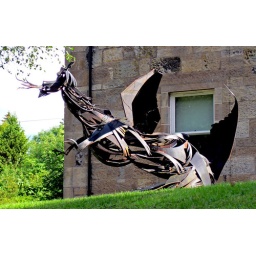
This metalic Dragon sculpture was spotted in the garden of a house in Eaglesham,near Glasgow.